Ryūkoku Museum

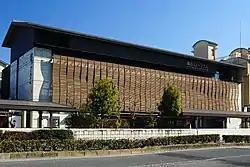

The is a museum of Buddhist art and history in Kyōto, Japan. Conceived as part of the 370th anniversary celebrations of the foundation of what is now Ryūkoku University, it opened facing Nishi Hongan-ji in 2011. The museum displays works from its "vast" collection and there is also a digital recreation of the corridor of Cave 15 at Bezeklik. The façade has four thousand ceramic louvers, intended to give a feeling of traditional Kyōto while also helping regulate light and temperature within.